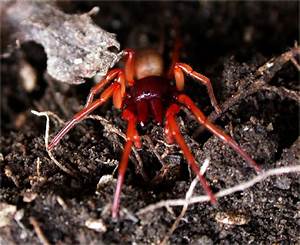
Label: ragno